McKinstry's Mills Historic District

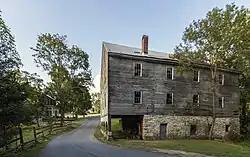
McKinstry's Mill and house

The McKinstry's Mills Historic District is a national historic district in Union Bridge, located in Carroll and Frederick County, Maryland. The district comprises the entirety of the settlement of McKinstry's Mills, a hamlet consisting of six separate properties that were owned and developed in the 19th century by the McKinstry family, local millers. At the center is a -story grist mill constructed in 1844. Also included are the McKinstry homestead, built between 1825 and 1835; the residence of miller Samuel McKinstry, dated 1849; a store building of 1850; and two other small houses and a variety of outbuildings. There is also a 1908 Warren pony truss bridge.